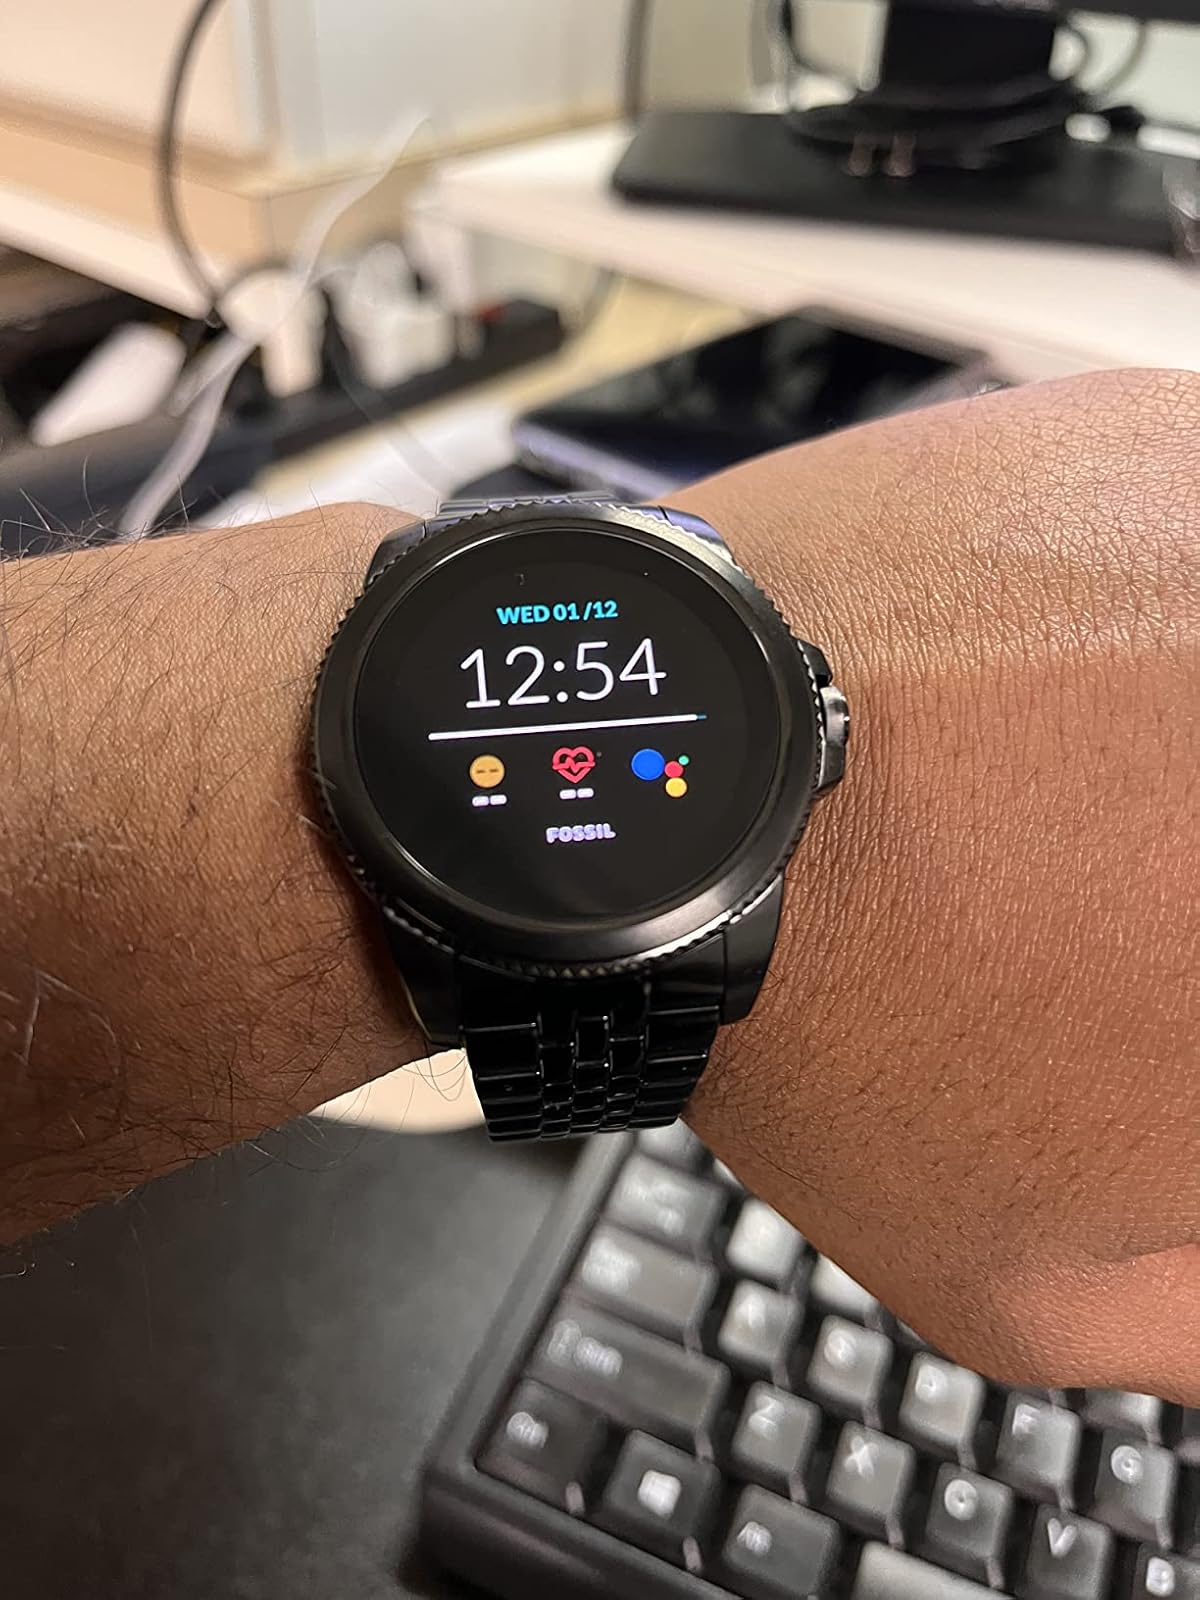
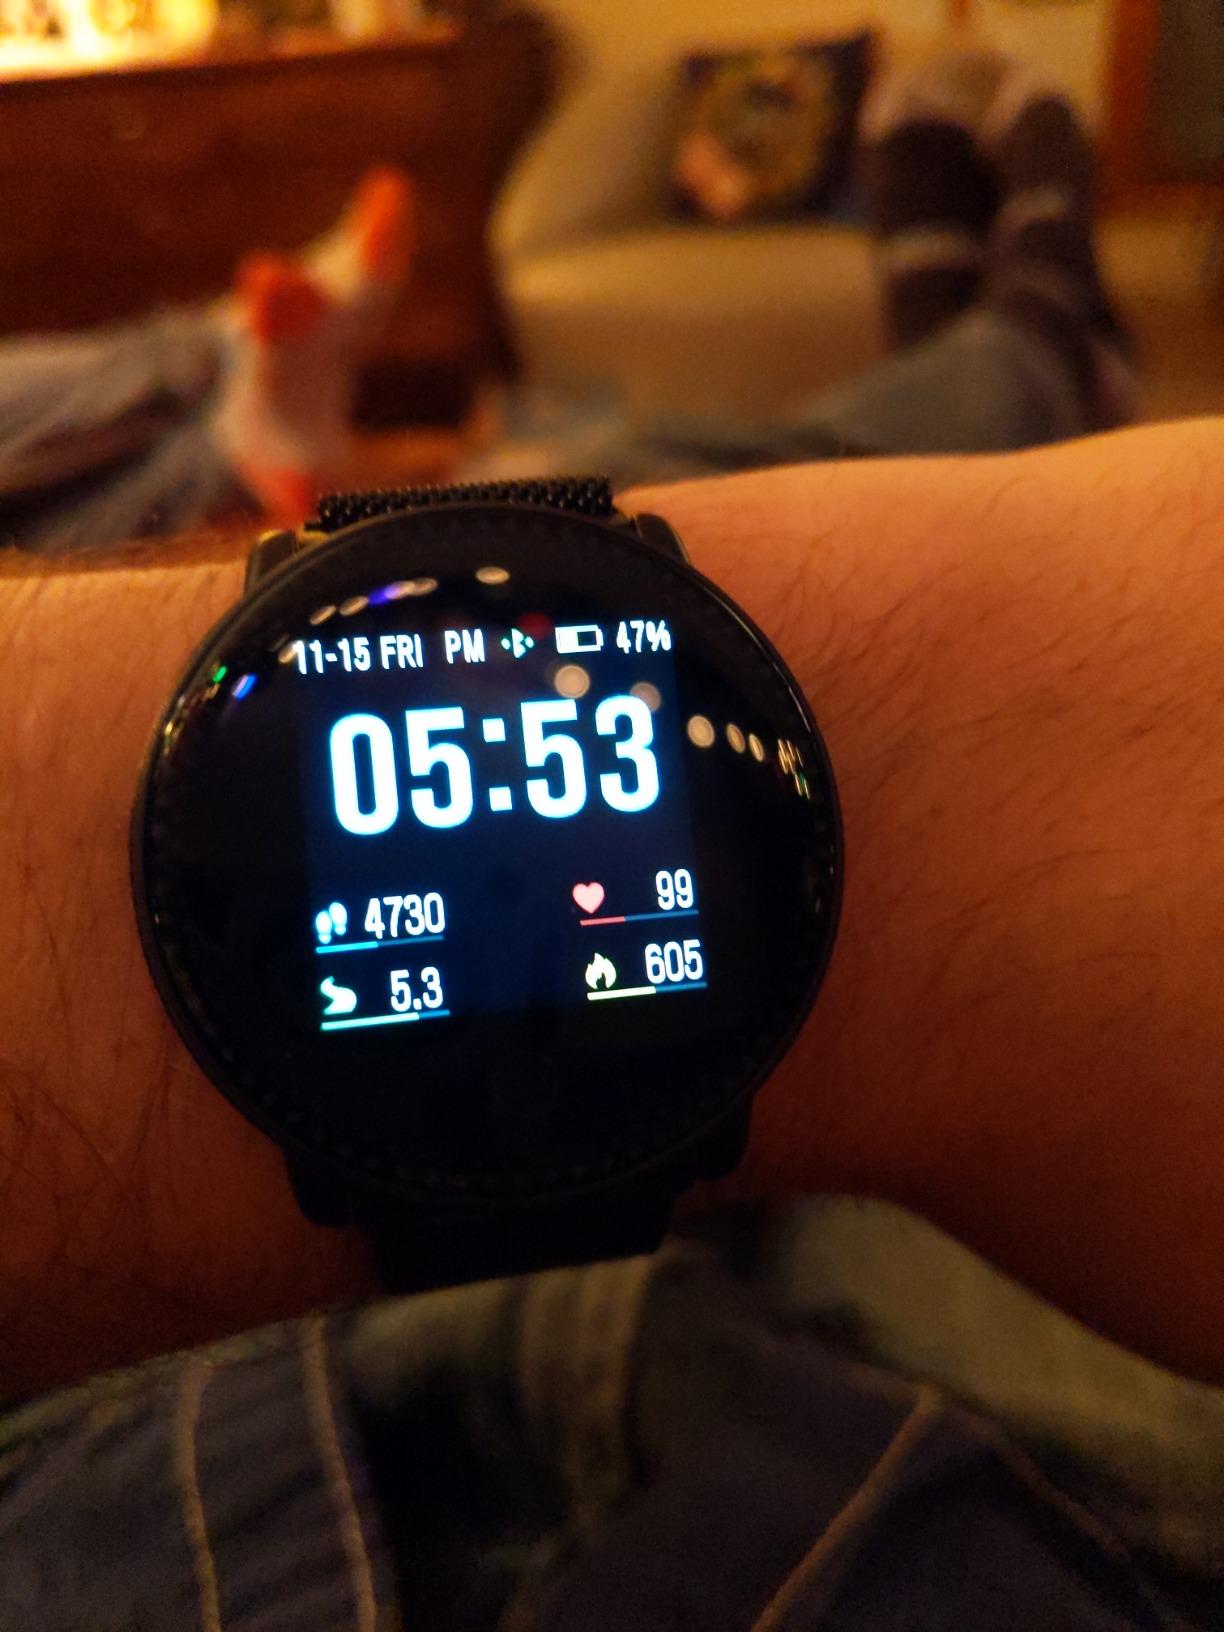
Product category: smartwatch
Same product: no